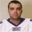
Label: man